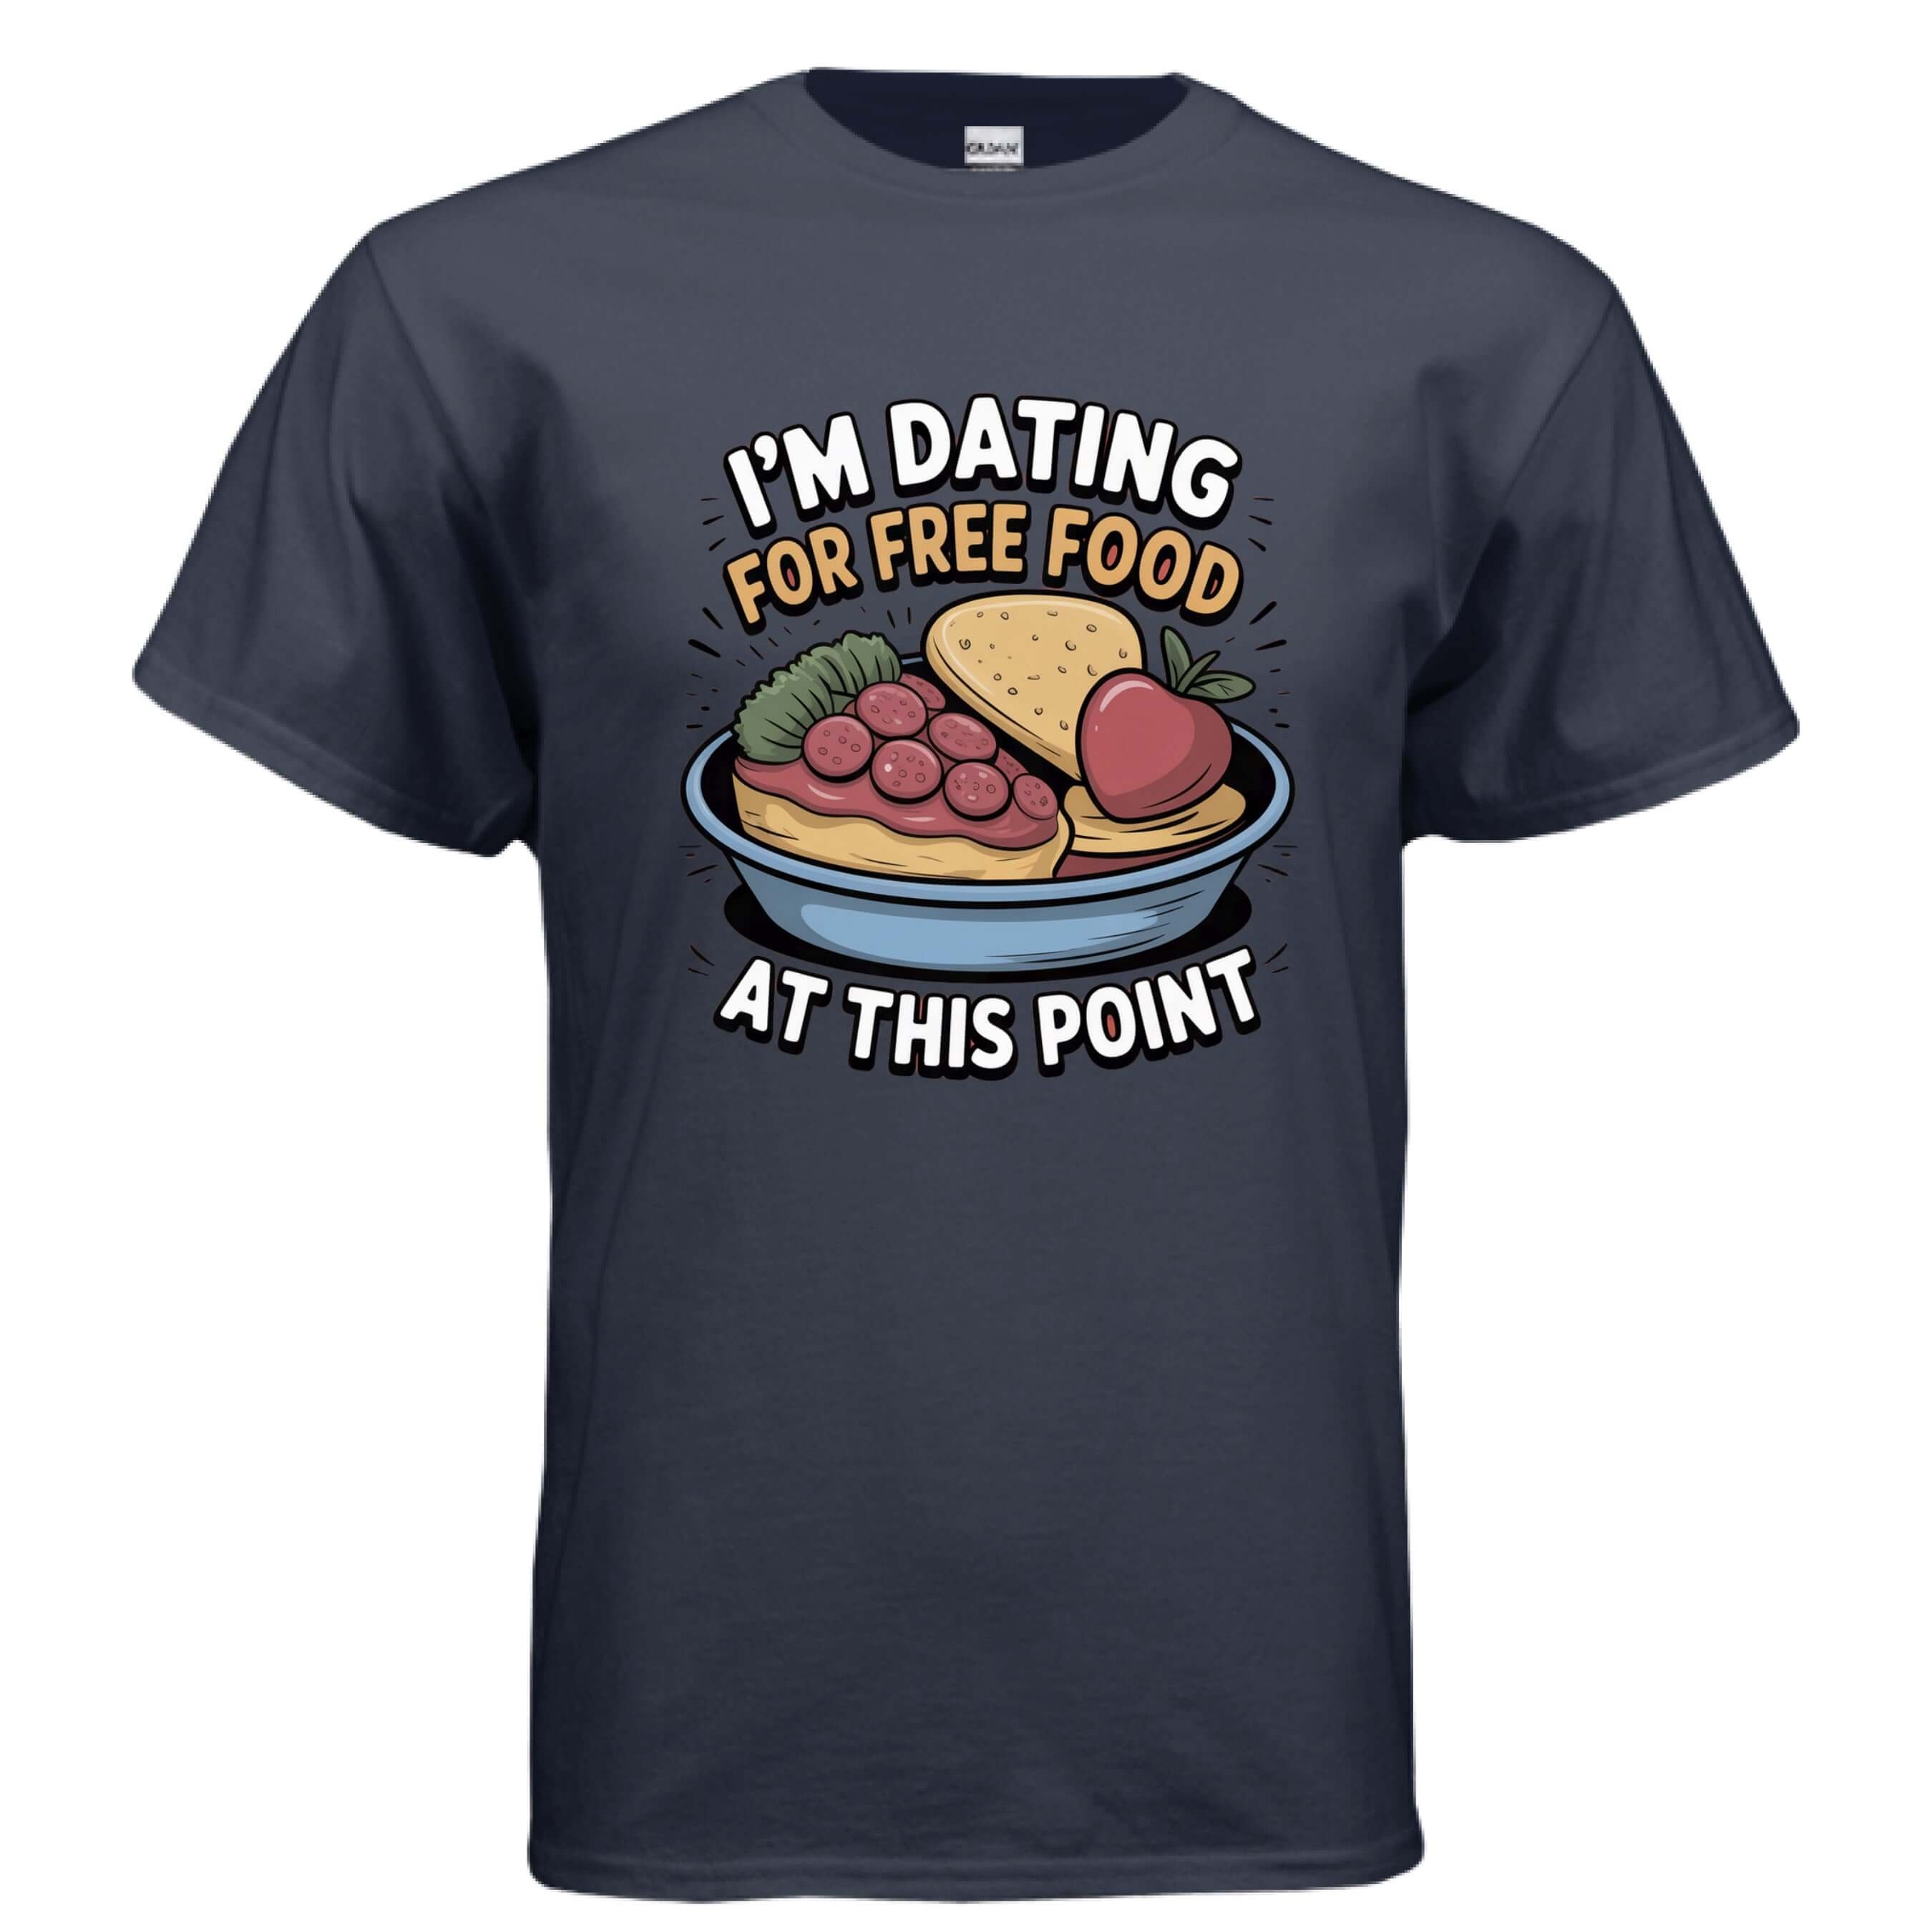
Dating/Singles - I'm dating for the free food at this point
Product: Gildan G500 Adult 5.3 oz. T-Shirt 5.3 oz., 100% preshrunk cotton Antique (Cherry Red, Jade Dome, Irish Green, Sapphire, Orange) and Sport Grey are 90% cotton, 10% polyester Sunset, Safety Pink, Russet, Neon (Green, Blue), Midnight, Lilac, Blackberry, Tweed, Safety Green, S. Orange, Dark Heather, Graphite Heather, and Heather (Military Green, Radiant Orchid, Red, Sapphire) are 50% cotton, 50% polyester Ash Grey is 99% cotton, 1% polyester Made with sustainably and fairly grown USA cotton Seamless rib at neck Taped shoulder-to-shoulder Double-needle stitching throughout Non-topstitched, classic width, rib collar Tear away label Safety Green is compliant with ANSI / ISEA 107 high-visibility standards Quarter-turned to eliminate center crease 7/8" collar Classic fit
Brand: Mocktops
Category: Apparel & Accessories > Clothing > Clothing Tops > T-Shirts